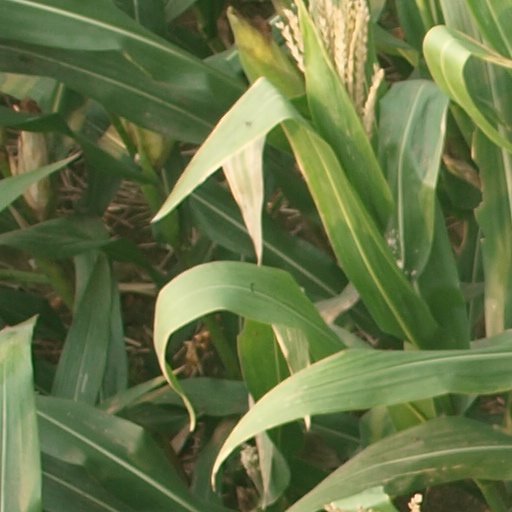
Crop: maize; corn